Vincigliata

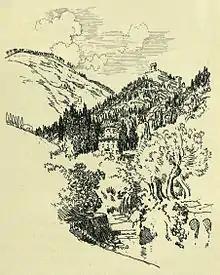
Castello Vincigliata and its environs pictured by Joseph Pennell, c. 1904

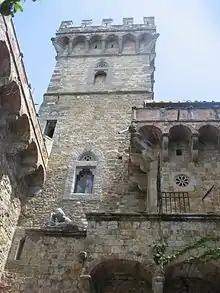
The castle pictured by John Dann in 2010

Vincigliata Castle (Italian: "Castello di Vincigliata") is a medieval castle which stands on a rocky hill to the east of Fiesole in the Italian region of Tuscany. In the mid-nineteenth century the building, which had fallen into a ruinous state, was acquired by the Englishman John Temple-Leader and entirely reconstructed in the feudal style.